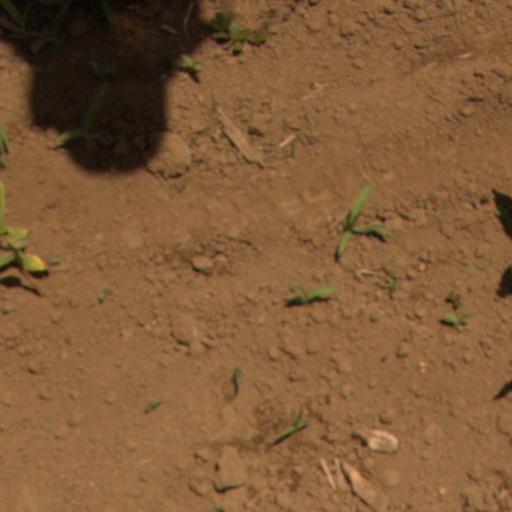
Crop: Jerusalem artichoke